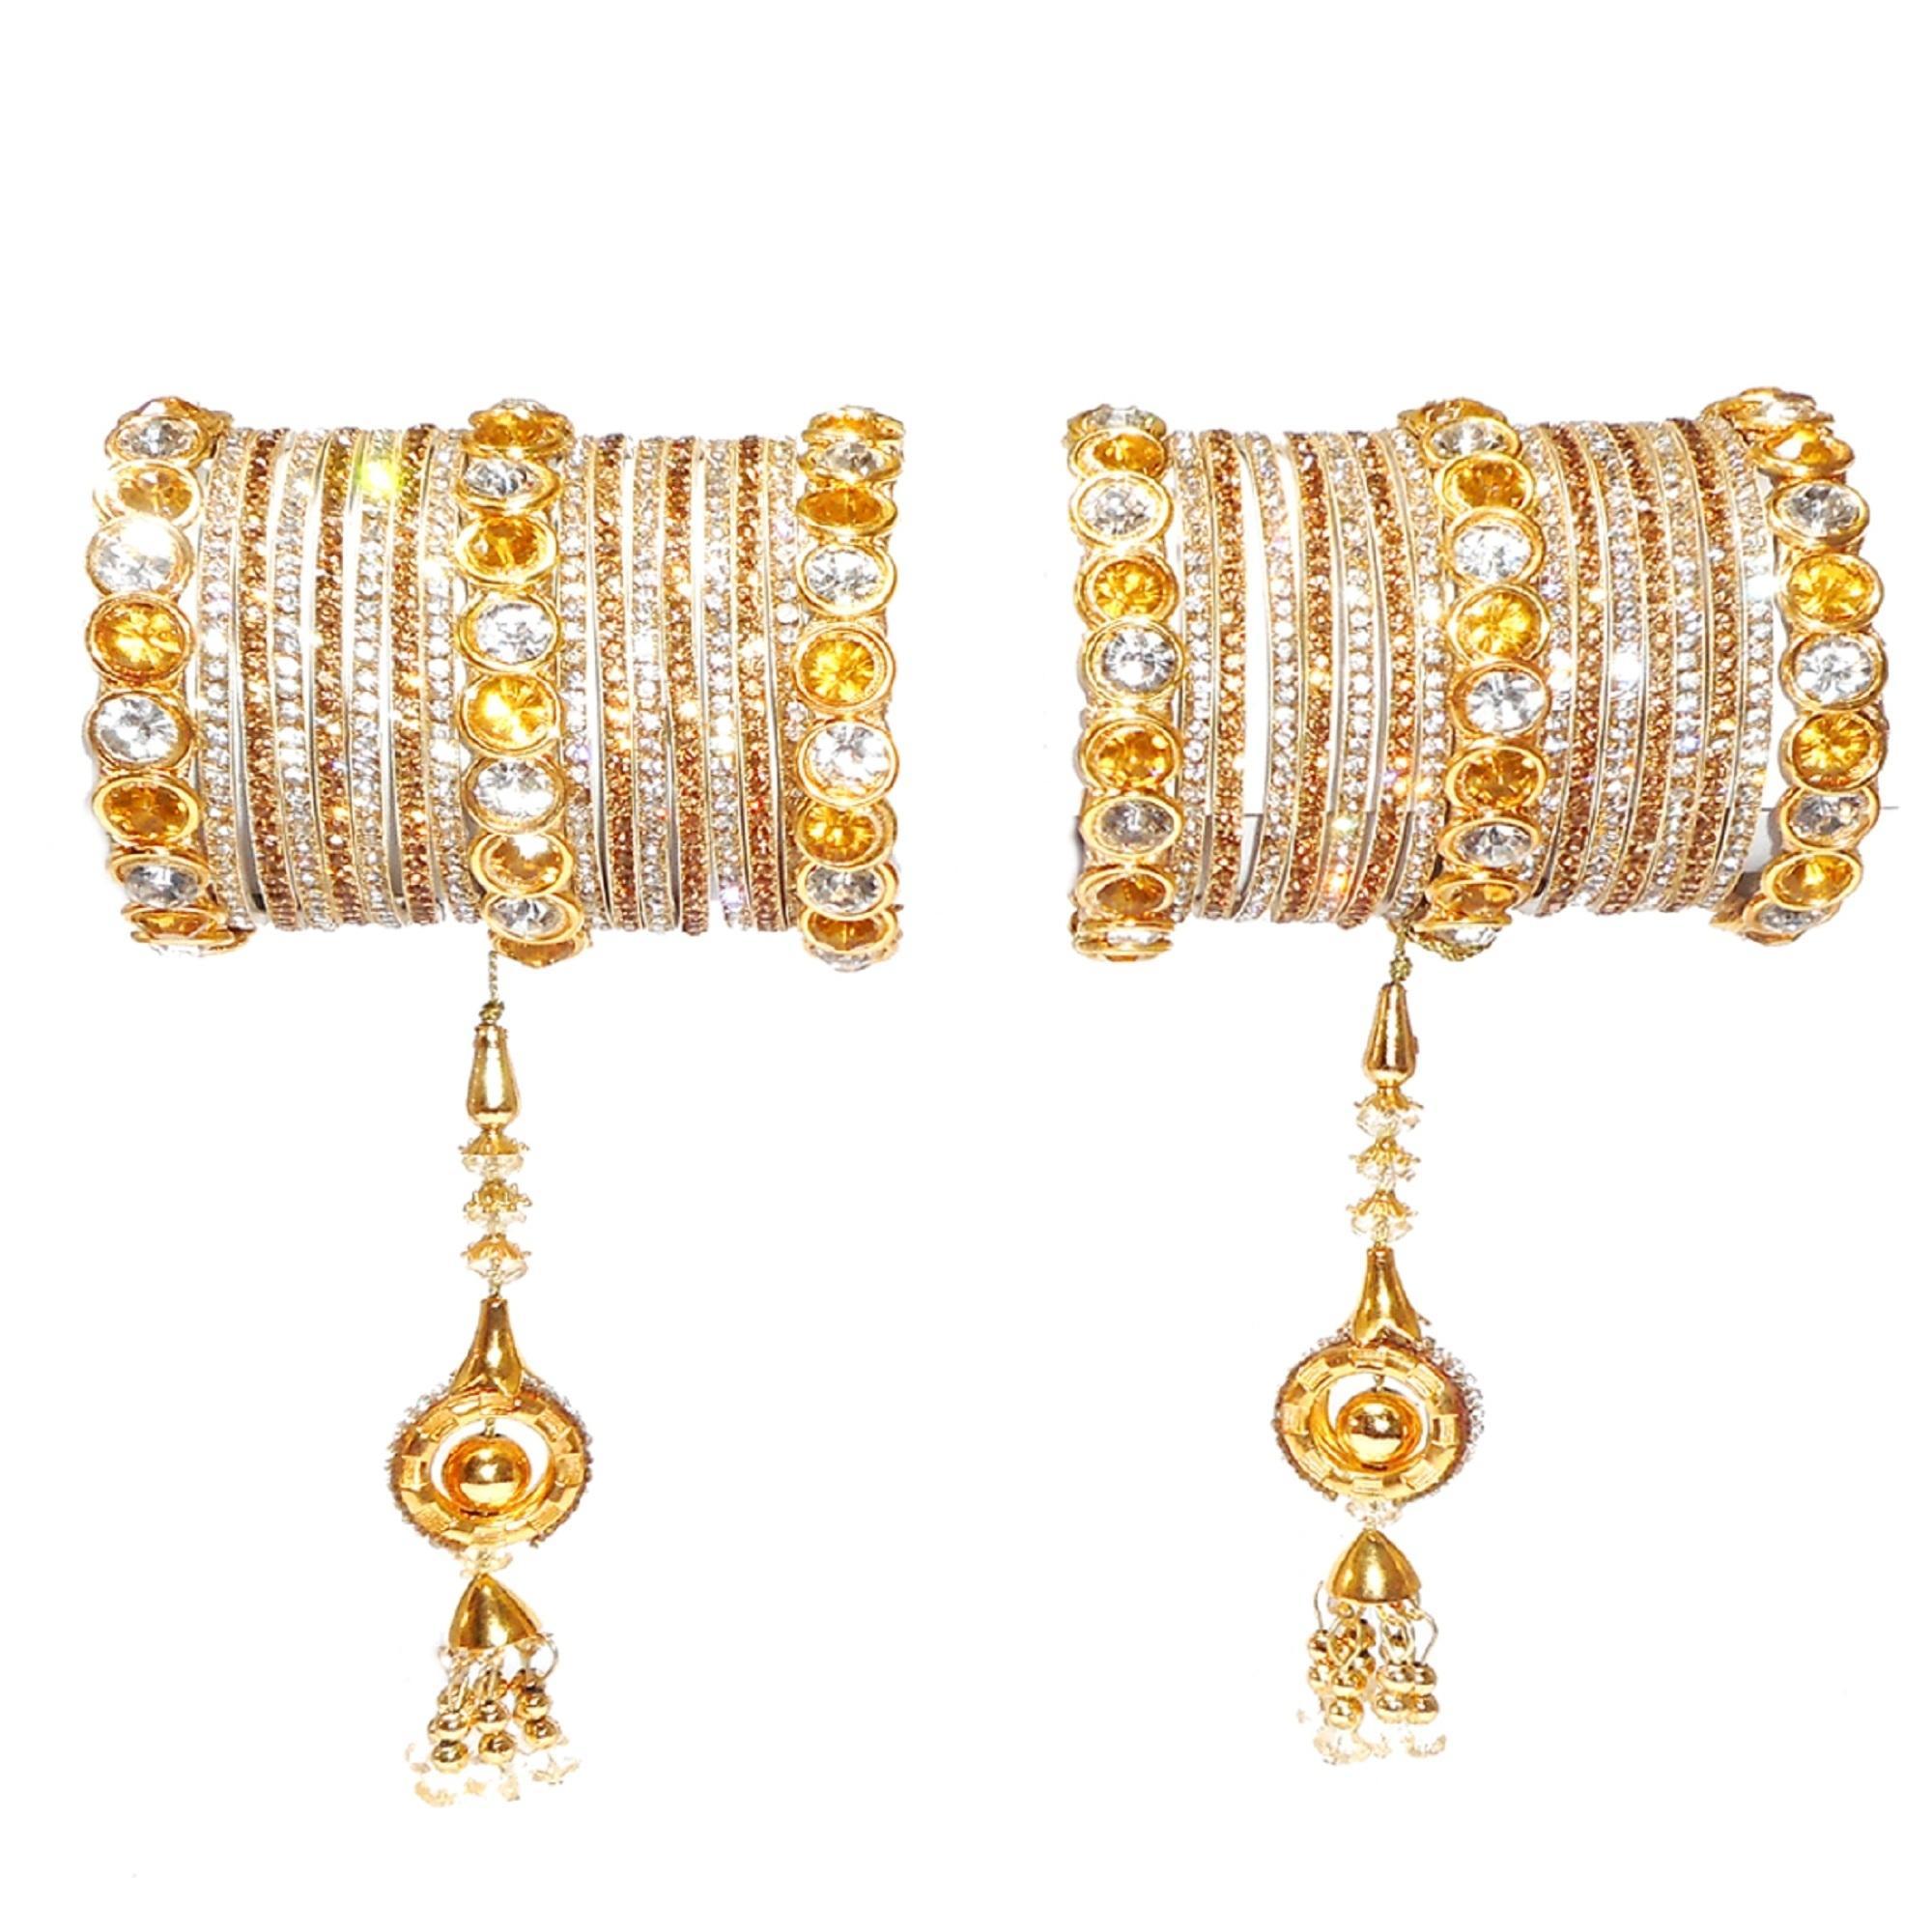
Royal bangles our pride is our happy customers present Golden white bangles for women
Type: Bangles
Brand: Royal bangles our pride is our happy customers
Price: Rs. 999
Royal bangles our pride is our happy customers present Golden white bangles for women